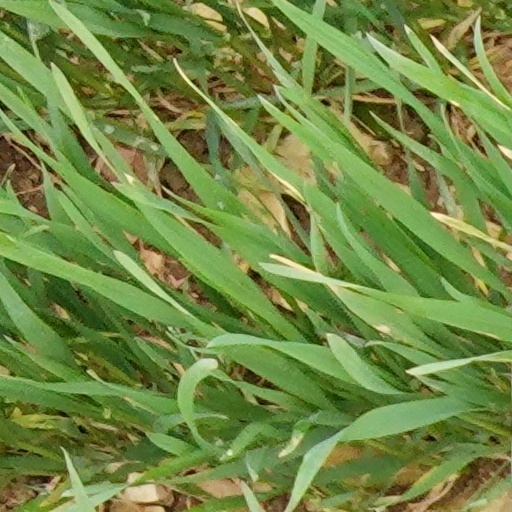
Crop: wheat